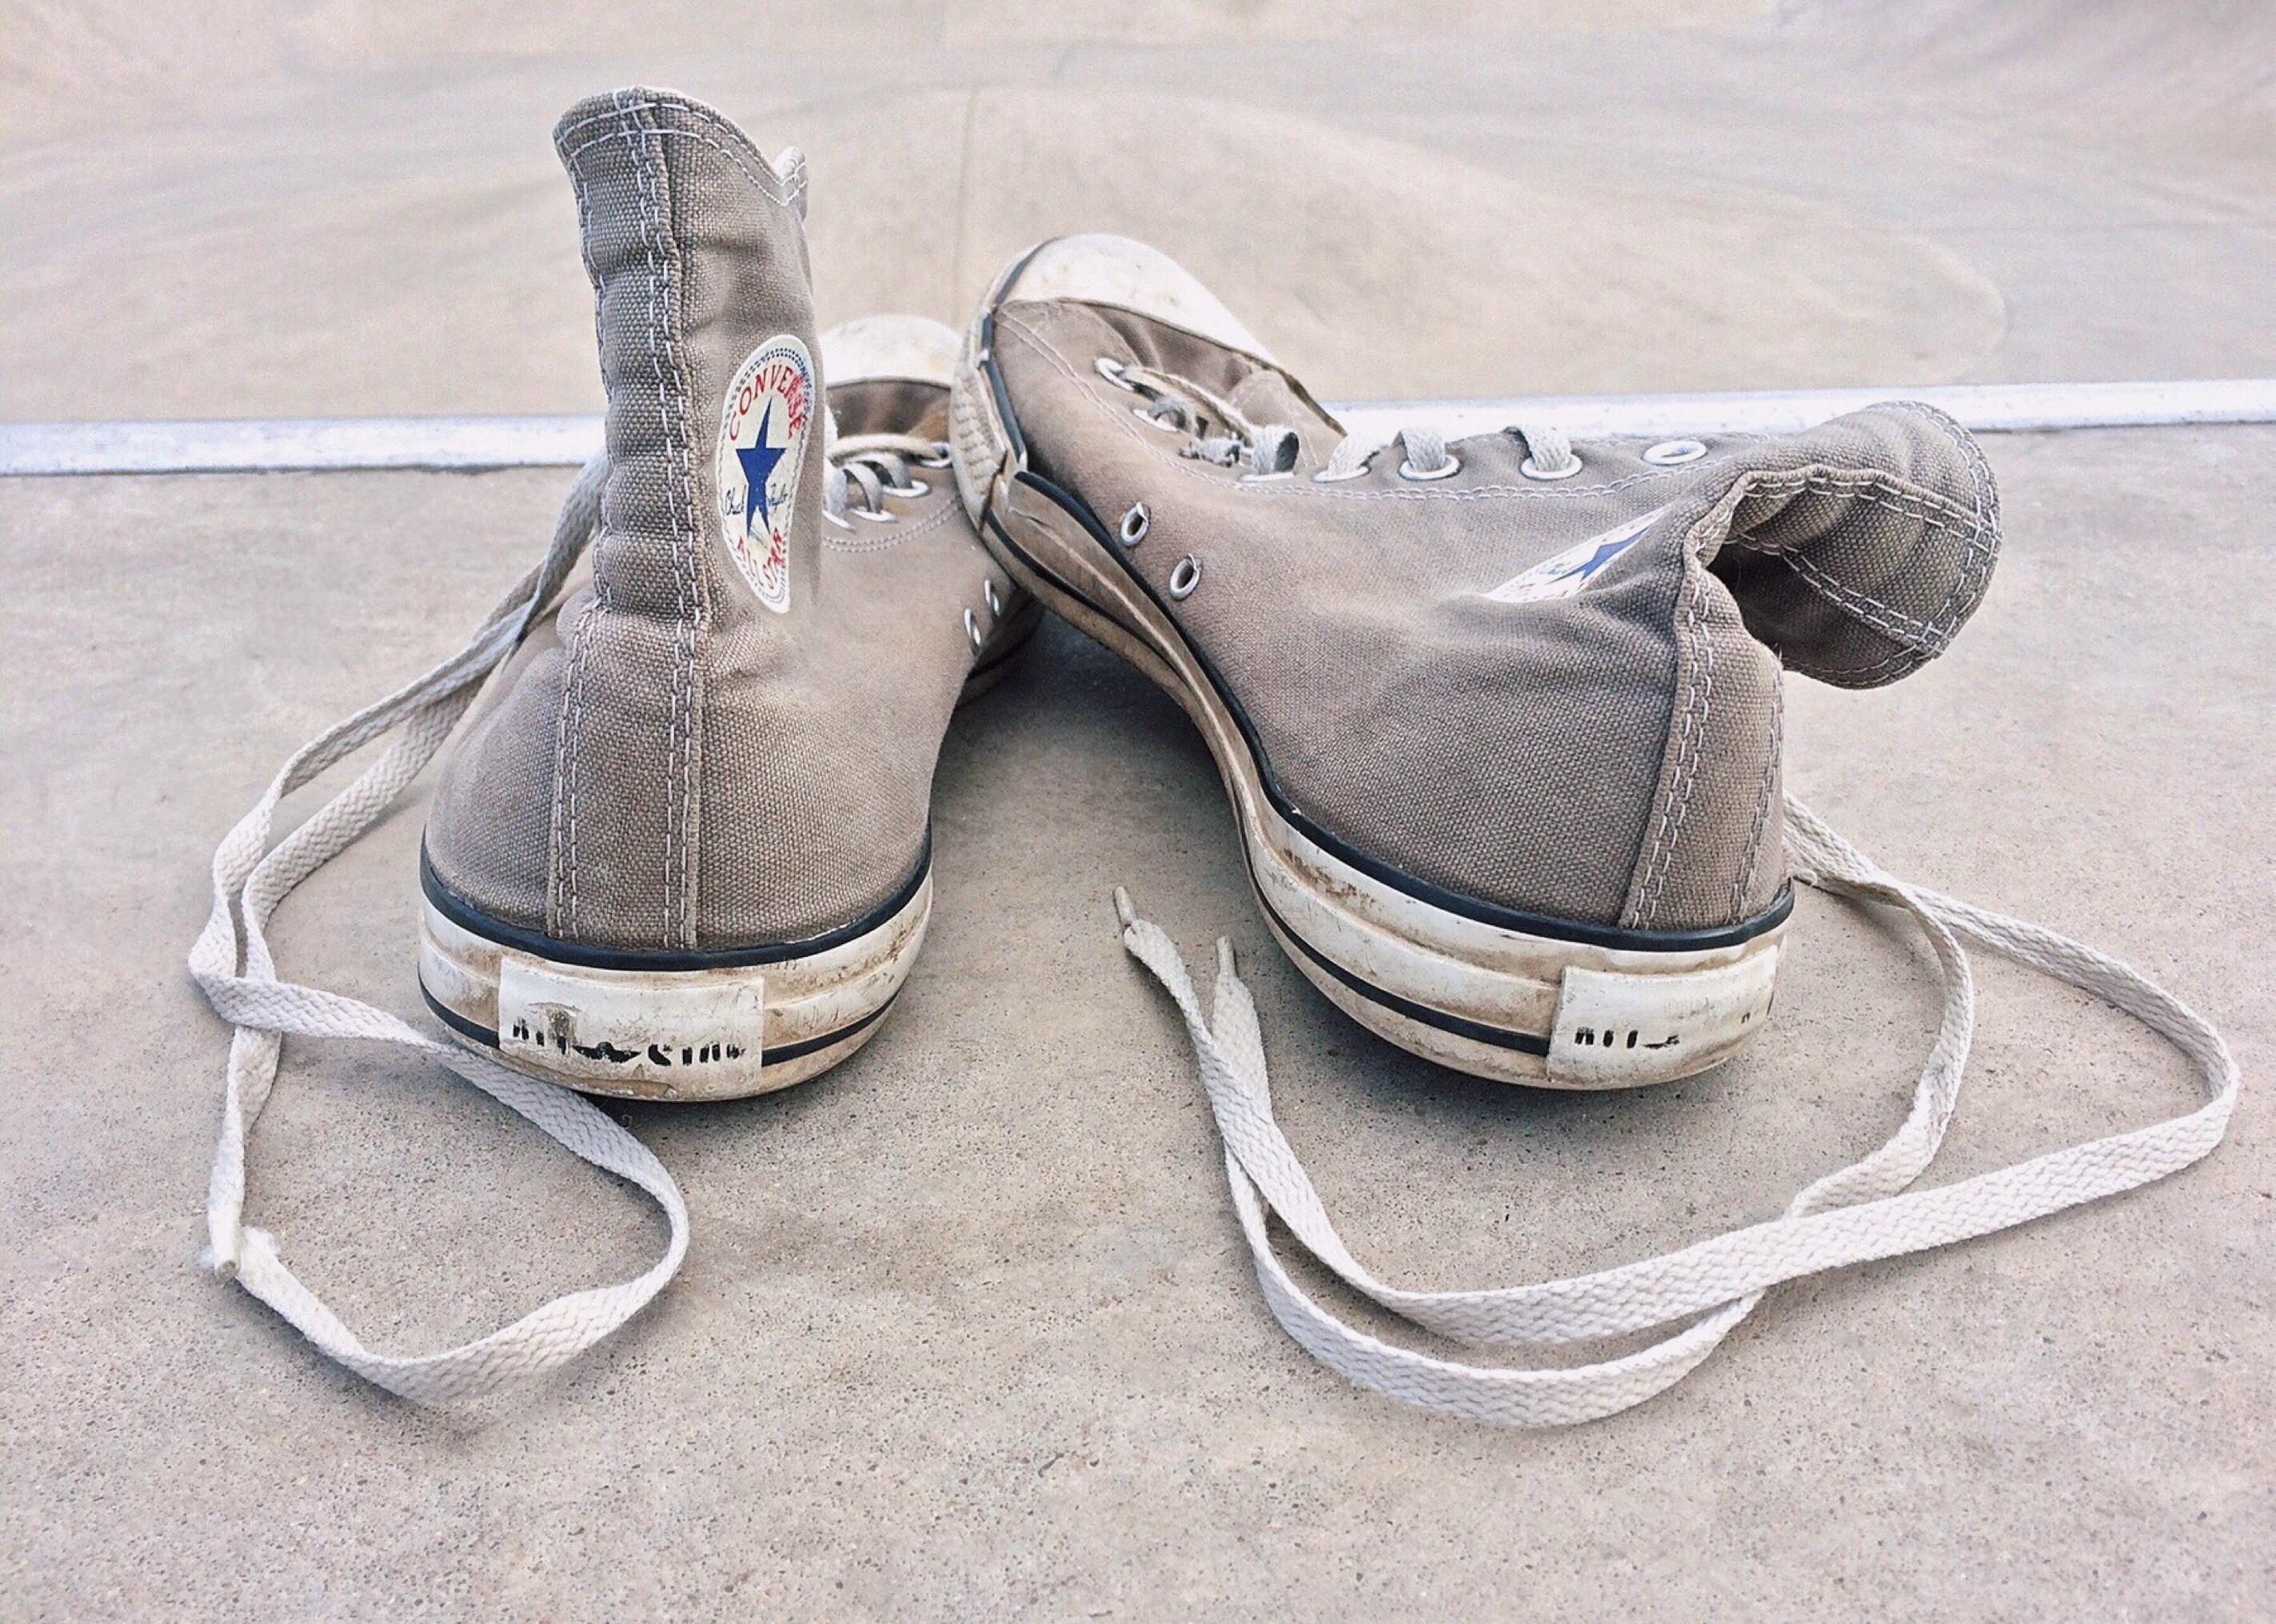
shoe, leather, leg, spring, lifestyle, worn, sneakers, footwear, chucks, high heeled footwear, outdoor shoe